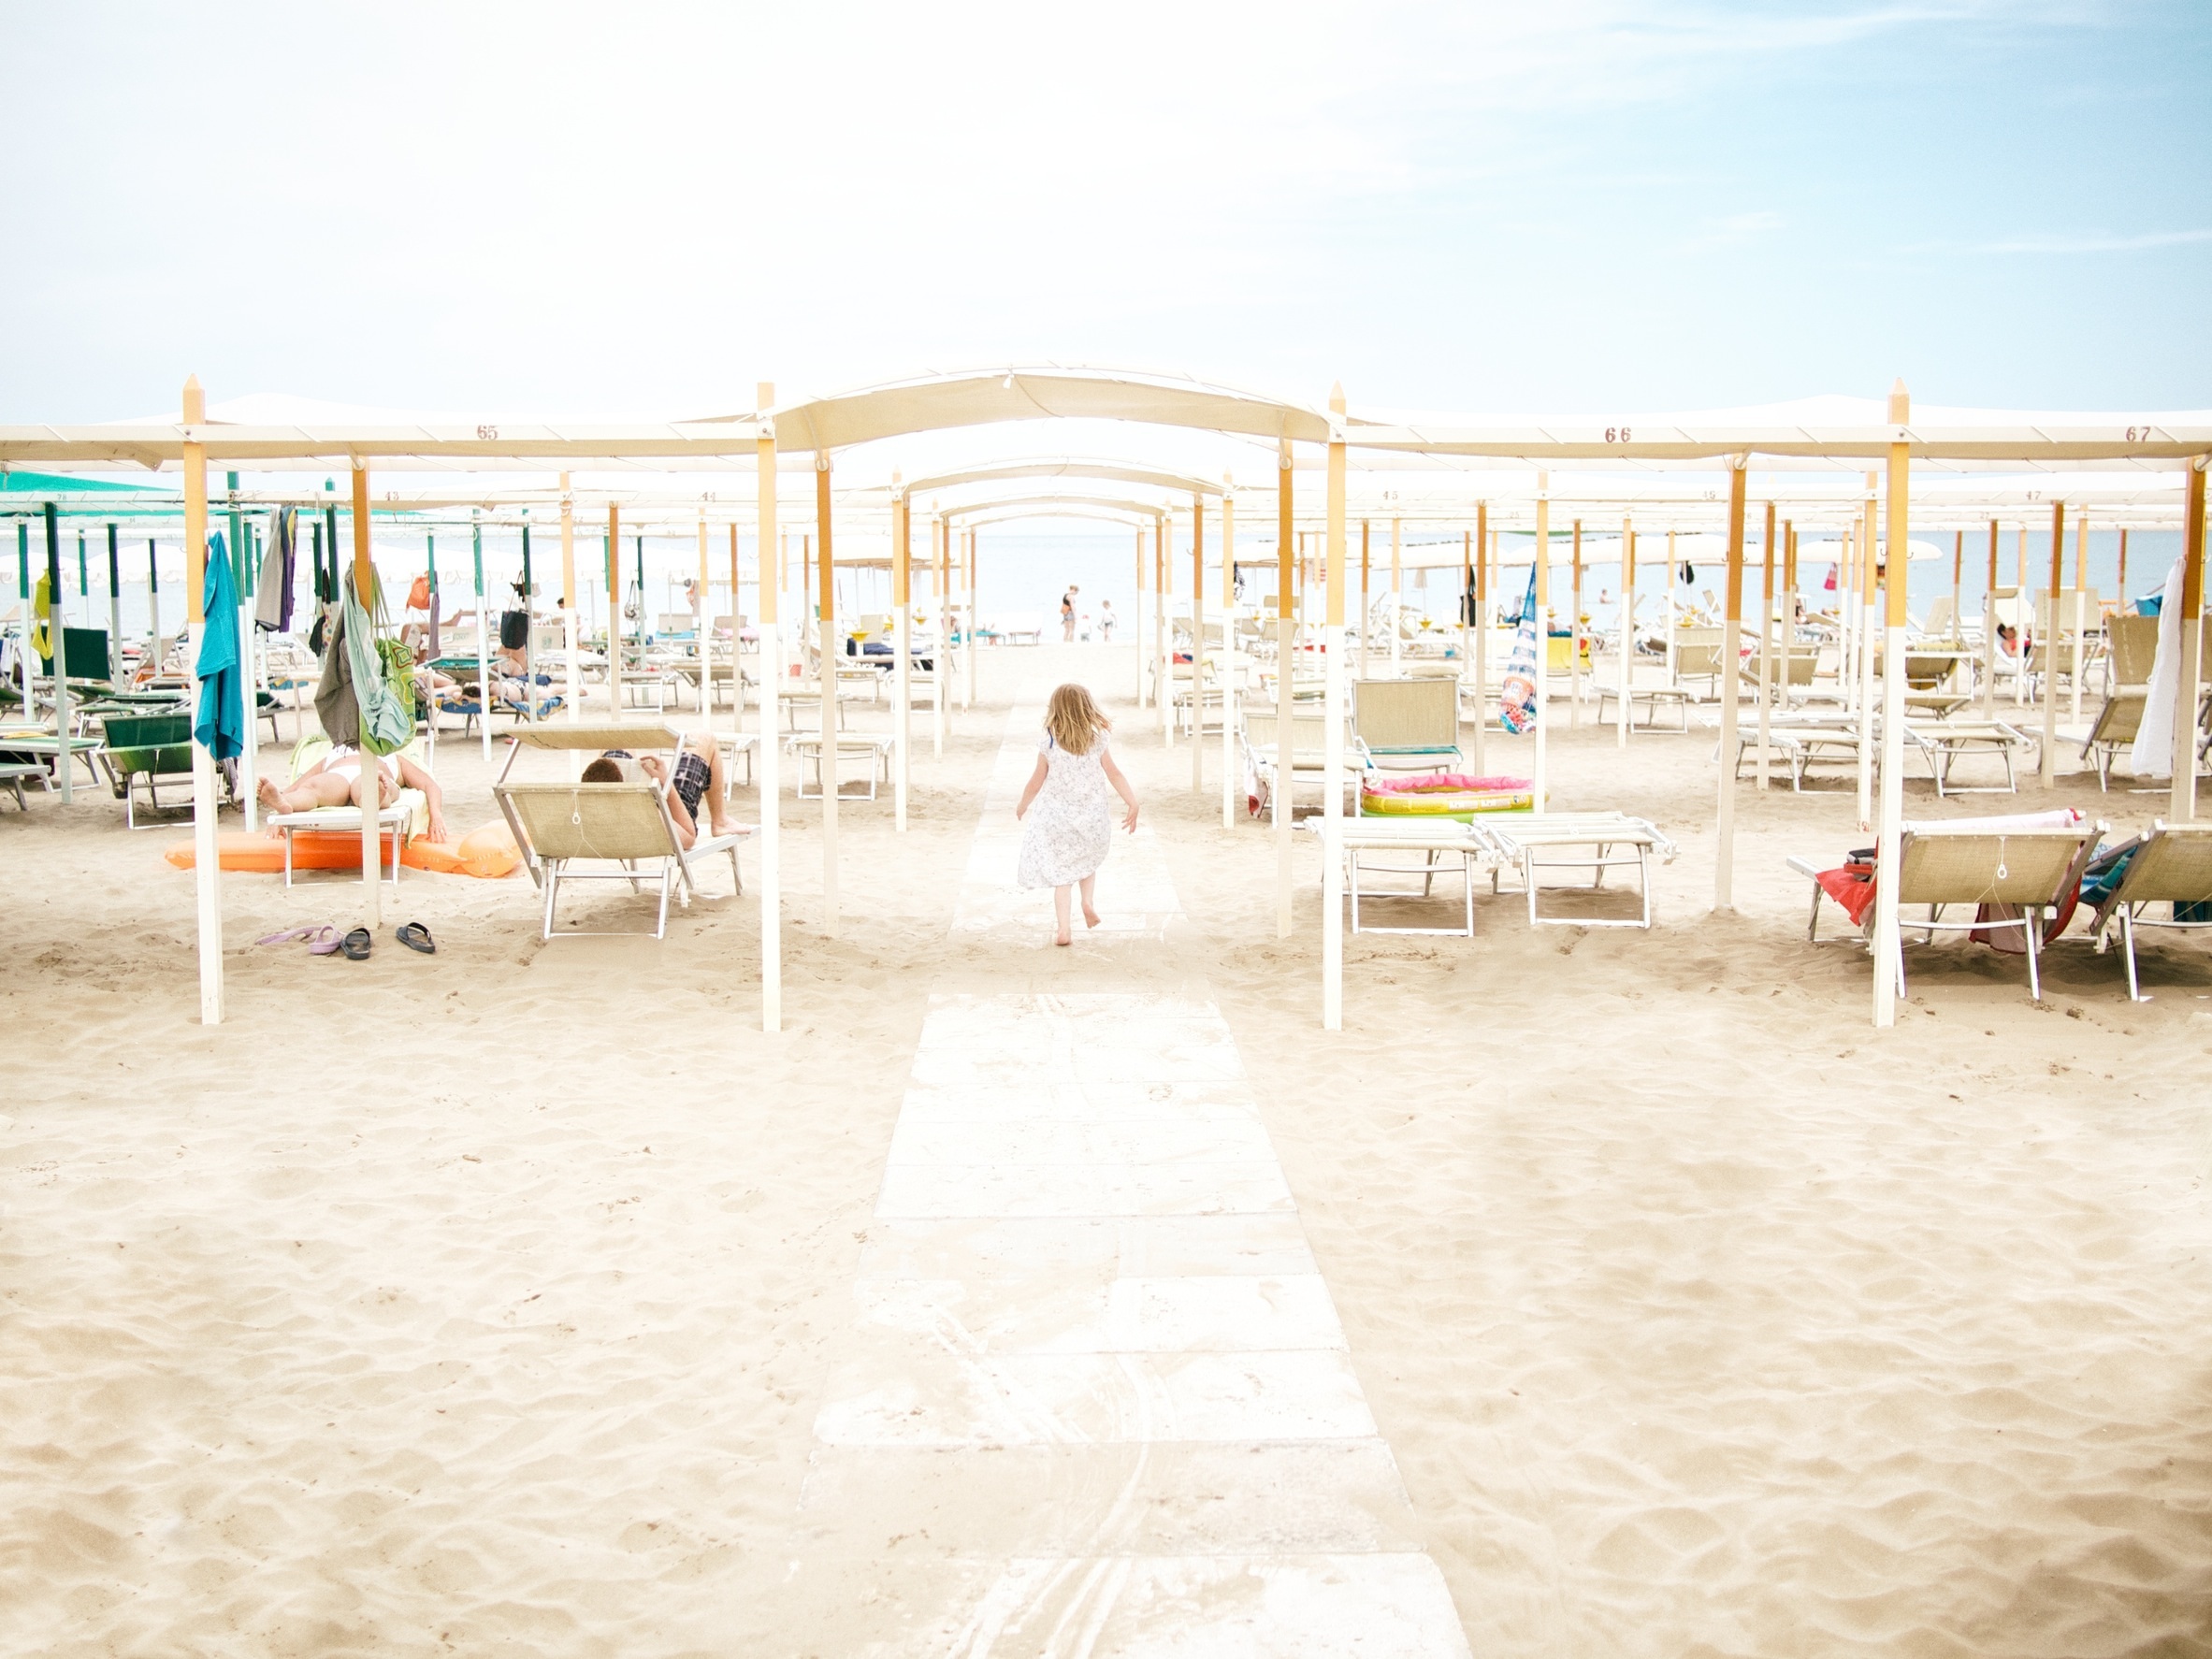
beach, sand, people, girl, sunshine, kid, palace, walkway, summer, vacation, young, child, dress, estate, lounge chairs